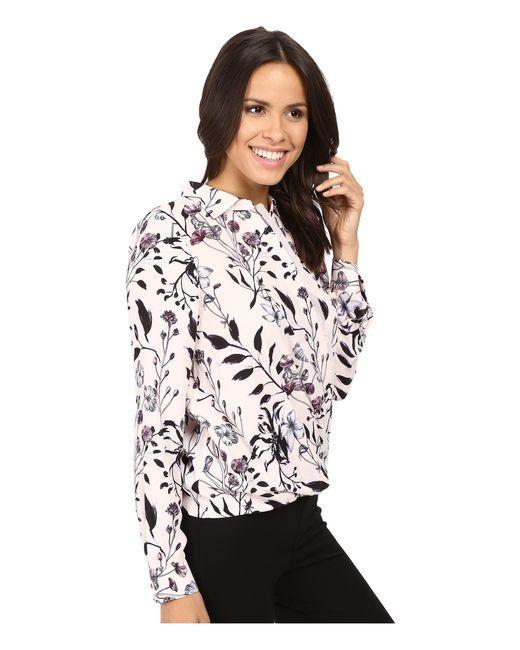
Weißes Hemd mit Blumendruck und schwarzer Unterseite